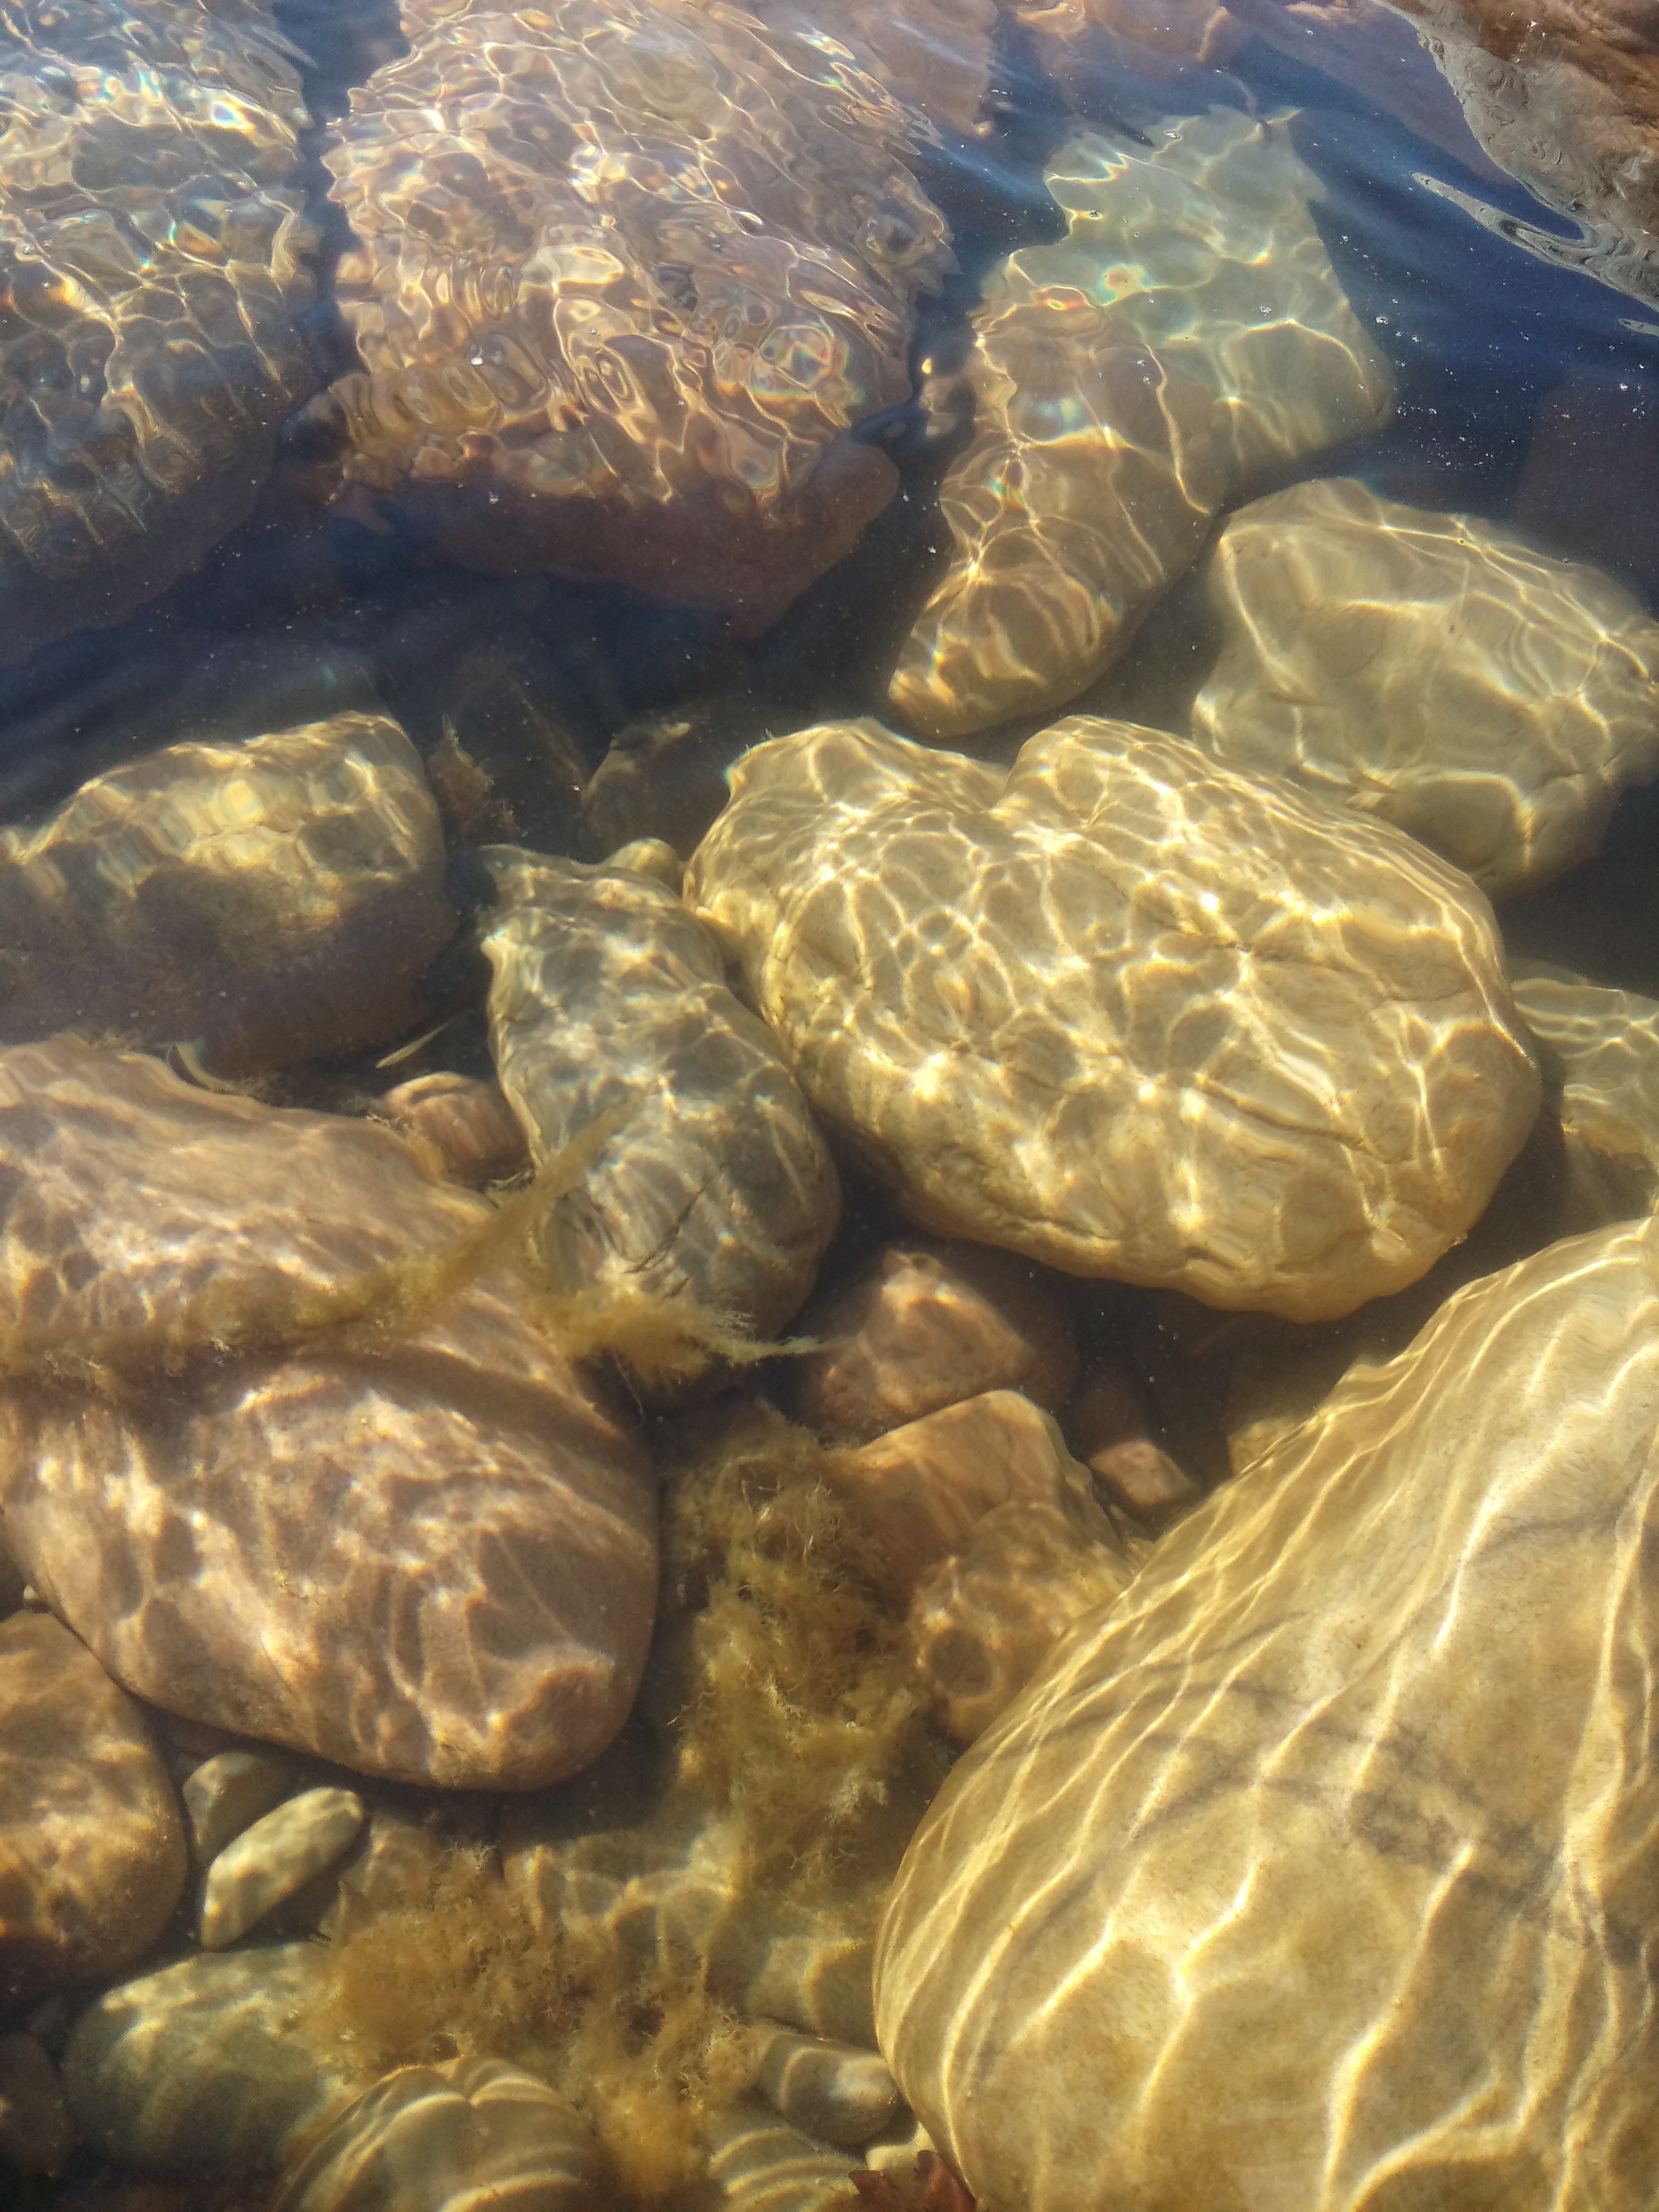
rock, food, produce, pebble